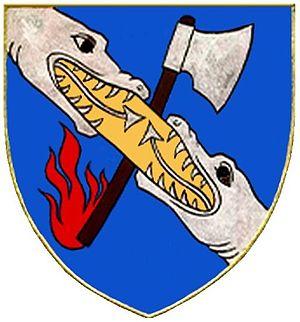
Sankt Leonhard am Hornerwald est une commune autrichienne du district de Krems en Basse-Autriche.